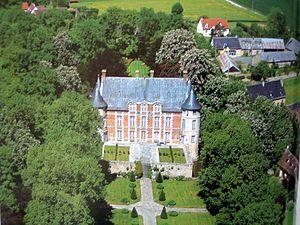
Bailleau-l'Évêque est une commune française située dans le département d'Eure-et-Loir en région Centre-Val de Loire.
Cet article recense de manière non exhaustive les châteaux, maisons fortes, mottes castrales, situés dans le département français d'Eure-et-Loir. Il est fait état des inscriptions et classements au titre des monuments historiques.
Le Château de Levesville est un château fort du XVᵉ siècle, remanié au XVᵉ et XVIIᵉ siècles, situé sur la commune de Bailleau-l'Évêque, dans le département d’Eure-et-Loir.